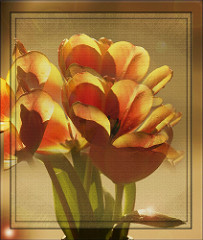
Flower: tulip